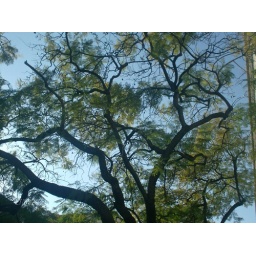
tree in the sky